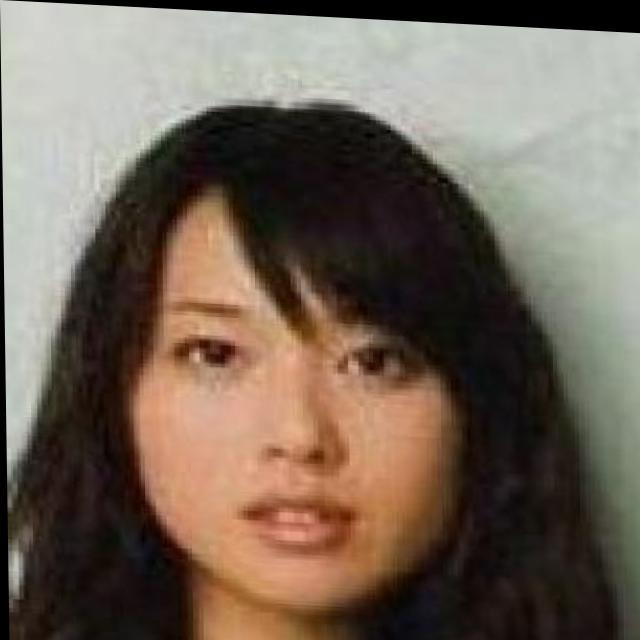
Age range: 21-44